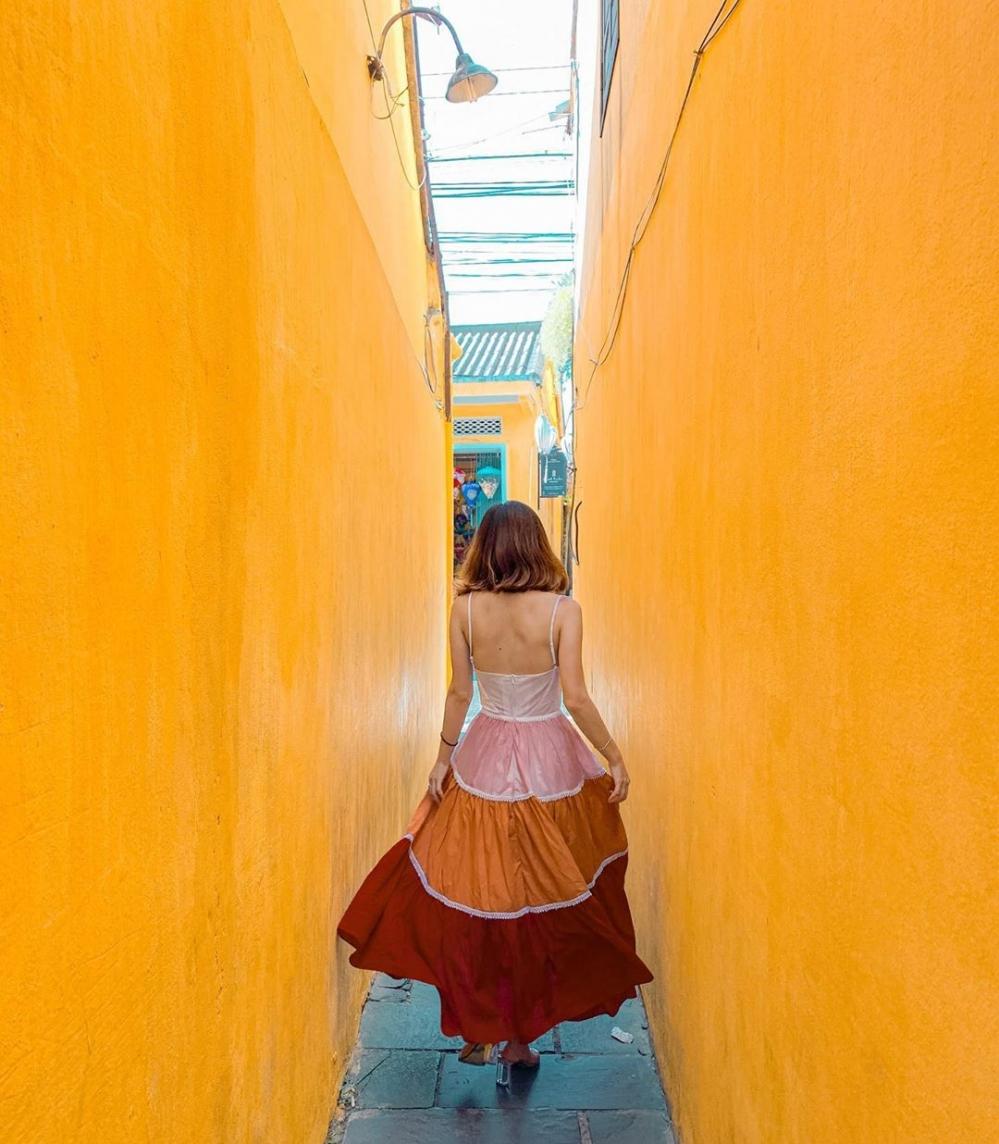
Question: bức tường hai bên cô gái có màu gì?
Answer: bức tường hai bên cô gái có màu vàng